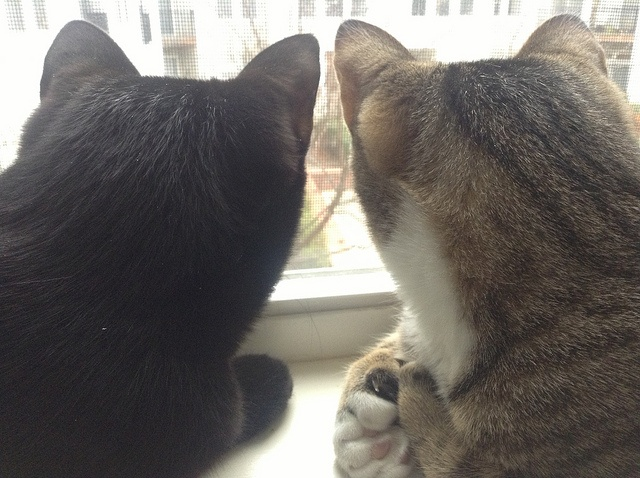
a close up of two cats near one another
Two cats heads together looking out a window
Two cats one black and one a tabby are looking out the daylight window
a couple of cats stare out of a window
A couple of cats sitting in a window sill looking out of a window.